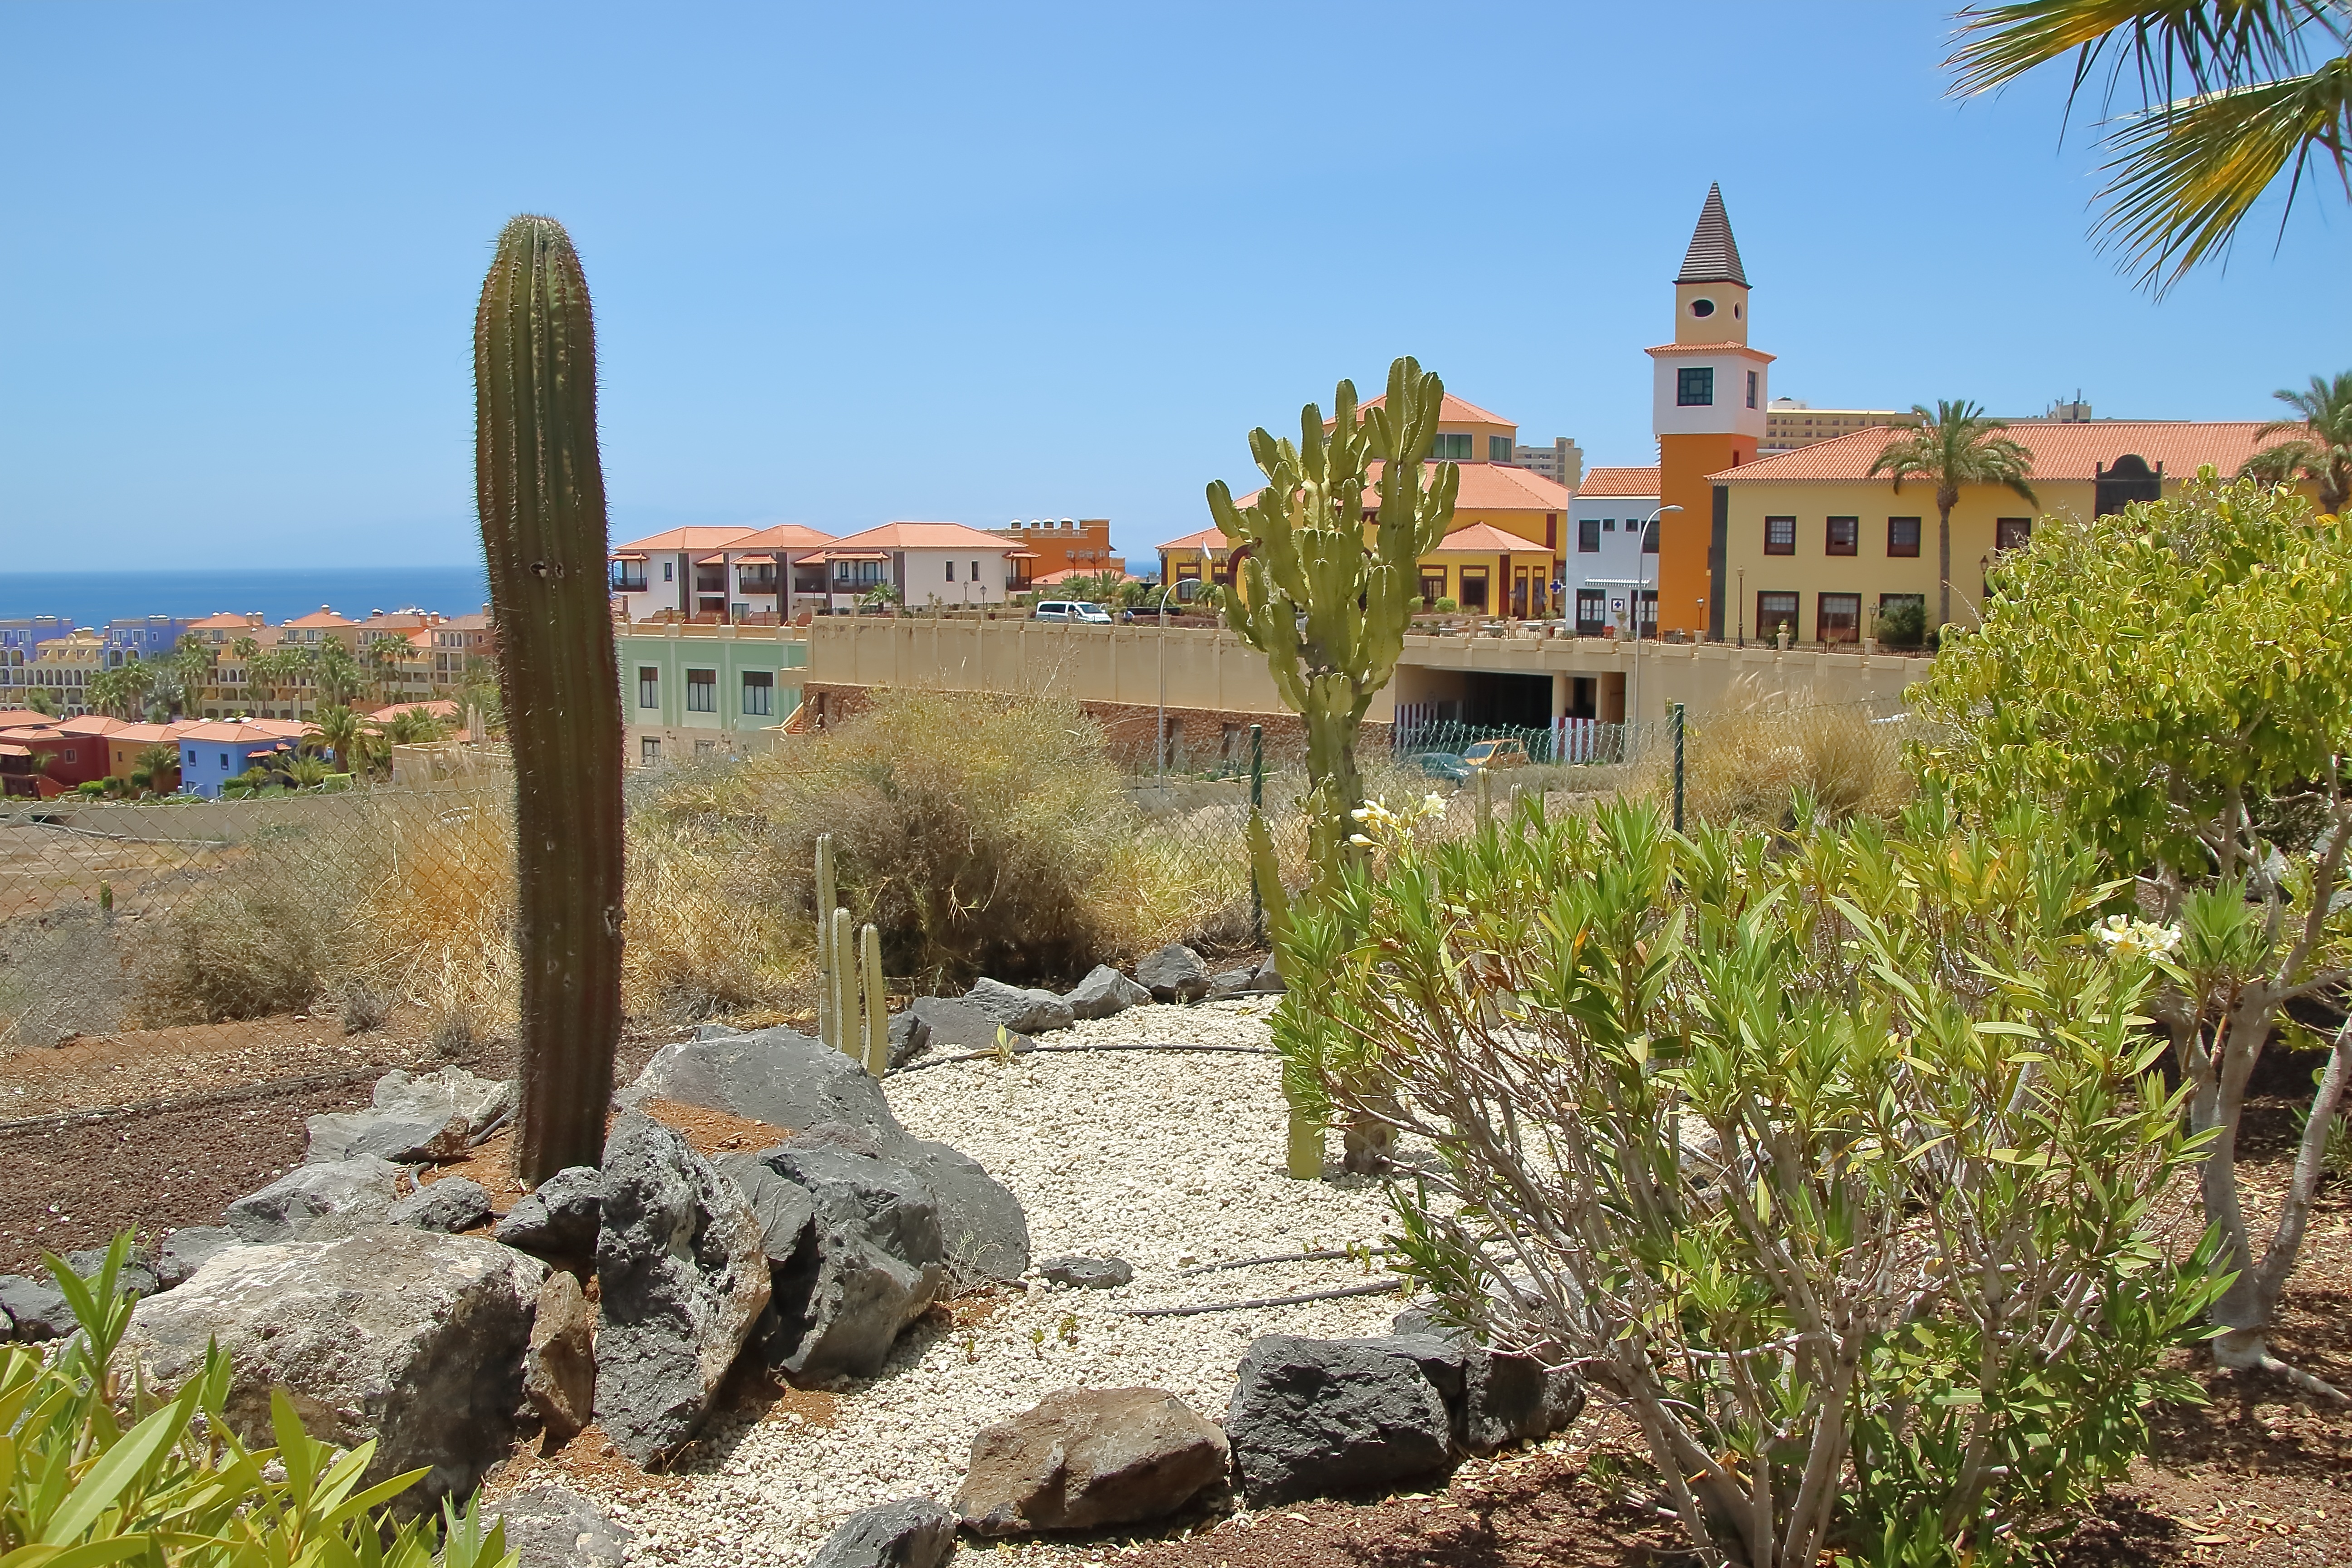
landscape, nature, cactus, vacation, village, property, succulent, garden, tourism, plants, background, ruins, houses, estate, succulent flowers